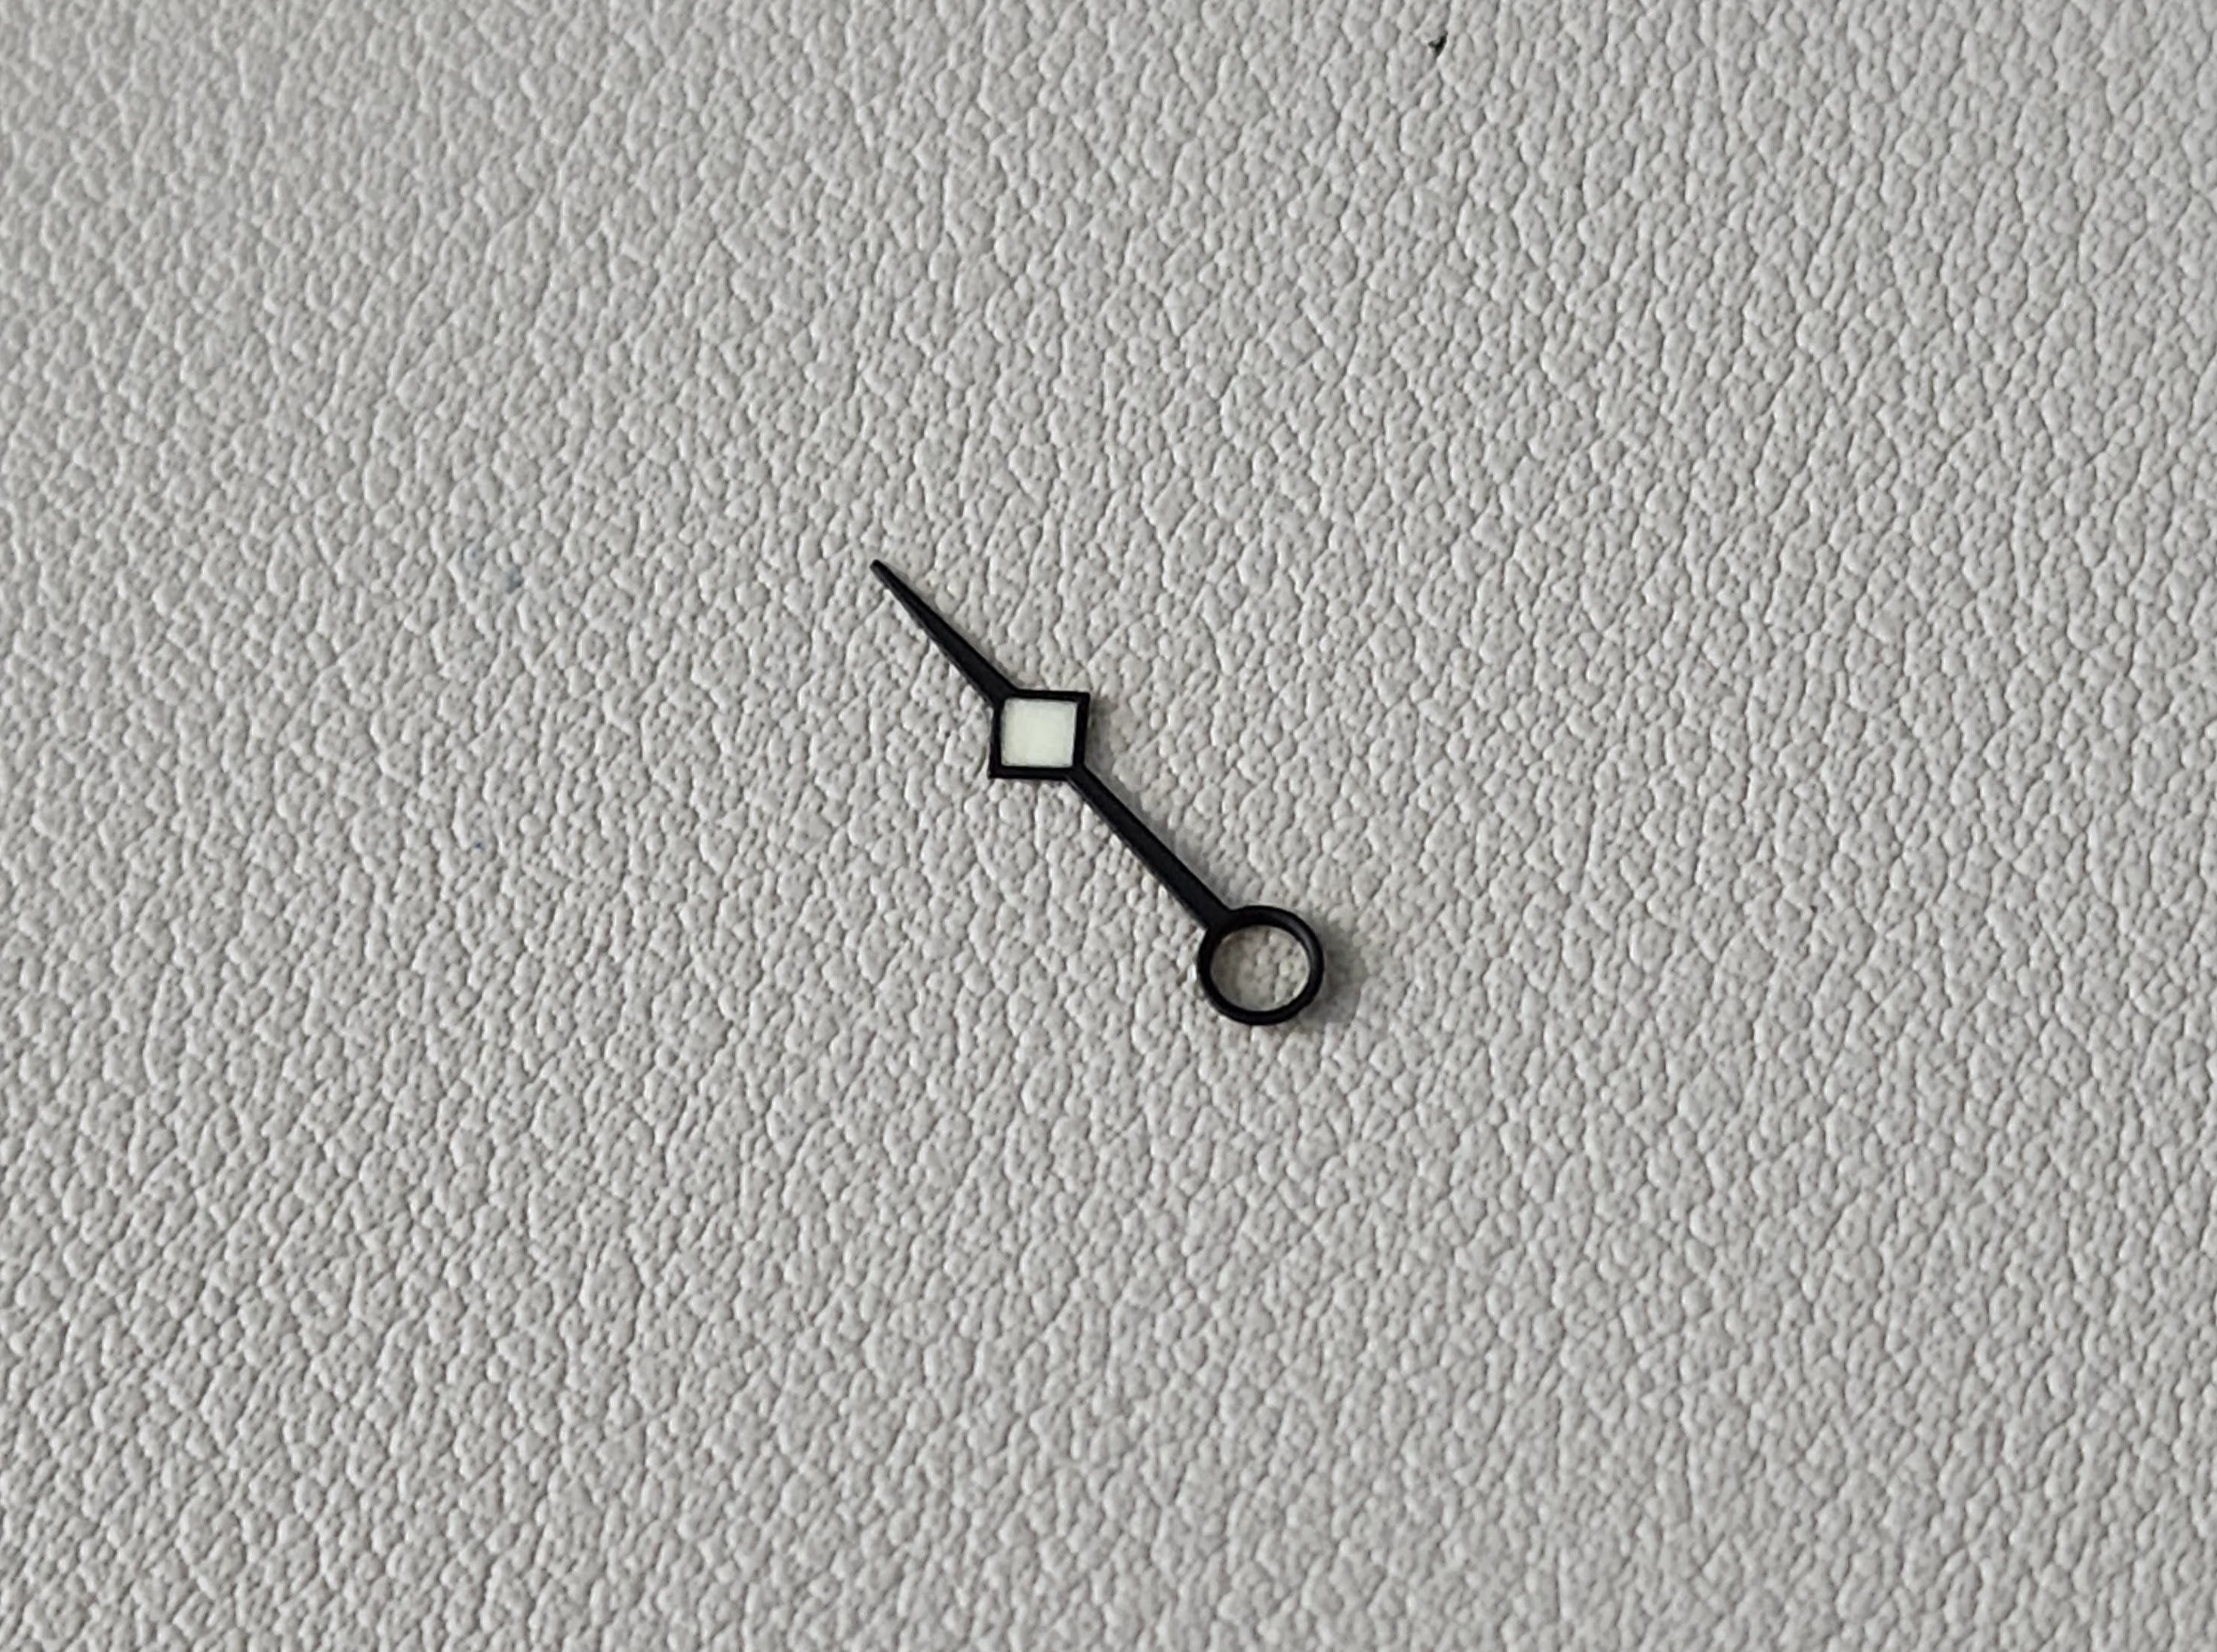
GMT Hand T PRO BLACK C3
GMT Hand T PRO Style BLACK
Brand: tokeilab
Category: Home & Garden > Decor > Clock Parts > Clock Hands